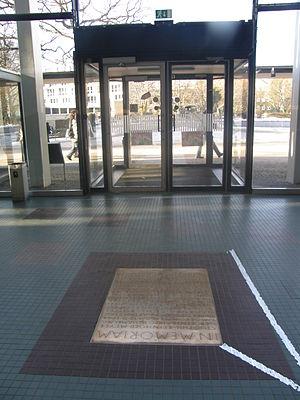
La Rose blanche de Hambourg est la dénomination utilisée après 1945 par la recherche historique pour un groupe de résistance contre le national-socialisme basé à Hambourg, en référence aux actions du groupe de résistance la Rose blanche à Munich. Les participants ne se nomment toutefois pas ainsi, et pour la plupart ne se considèrent pas comme des résistants. On regroupe sous cette dénomination plusieurs cercles d'amis et de familles qui sont en partie opposés au nazisme à partir de 1936, et agissent contre le régime nazi et la conduite de la guerre à partir de 1942. Même si beaucoup de membres appartiennent à une génération plus âgée, on considère le groupe comme issu de la jeunesse et des milieux estudiantins. Des contacts personnels isolés avec d'autres groupes de résistance de Hambourg sont effectués, mais il n'y a pas de coopération entre eux. Entre 1943 et 1944, la Gestapo arrête plus de 30 personnes de ce cercle et les place en prison et camps de concentration. Avant la fin de la guerre, huit membres de ce groupe de résistance sont assassinés ou sont morts de mauvais traitements.